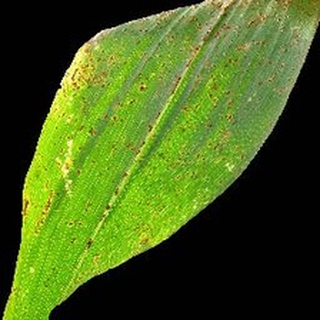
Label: corn_common_rust